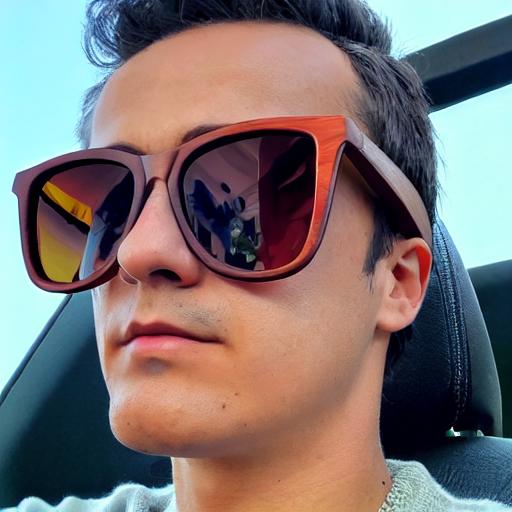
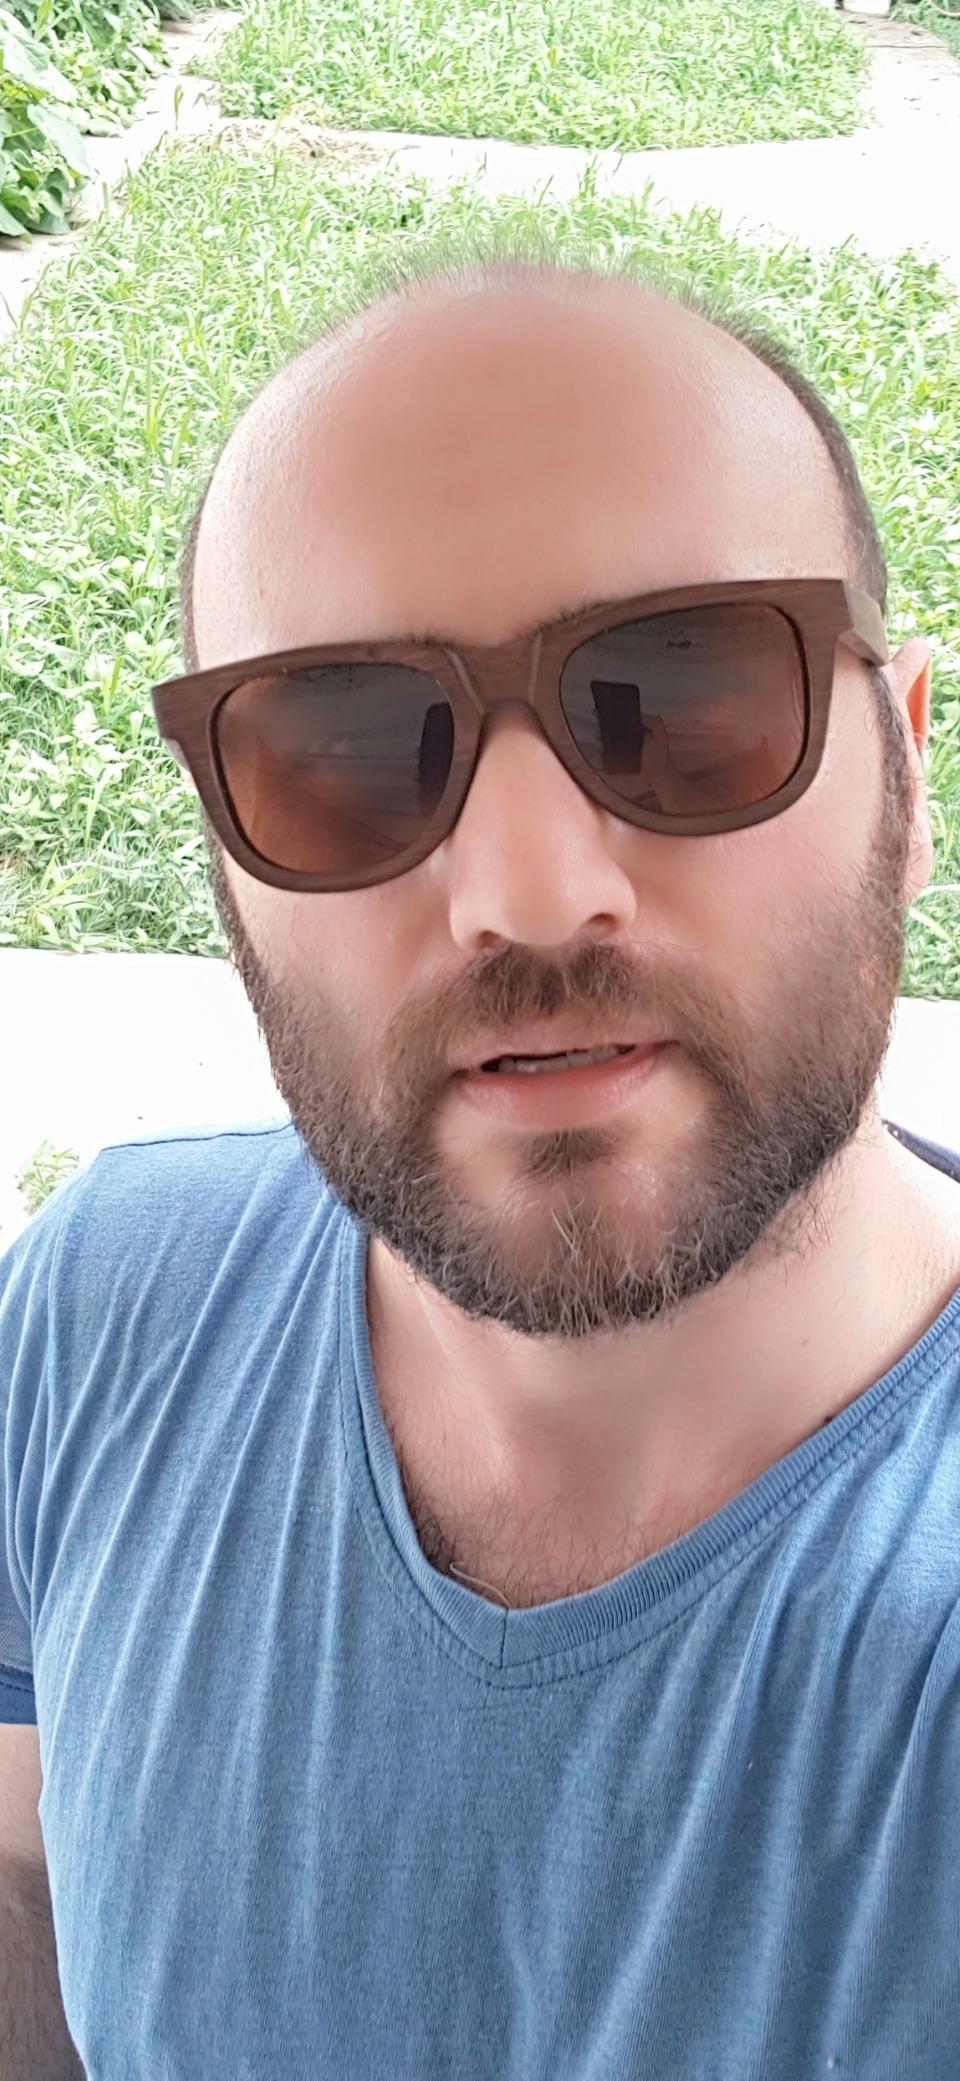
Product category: accessories_sunglasses
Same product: no